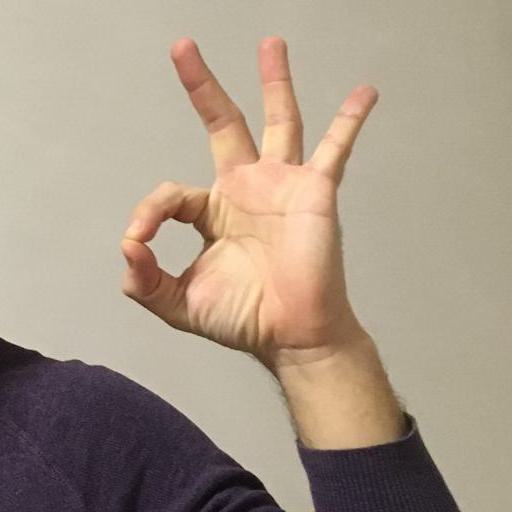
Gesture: ok